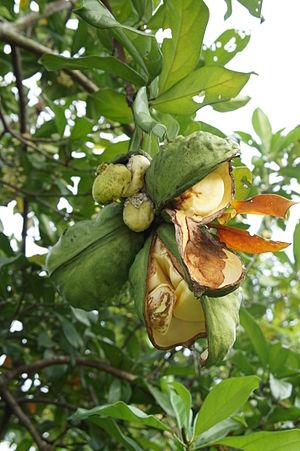
Cola nitida est un arbre de la famille des Sterculiacées ou des Malvacées, originaire d'Afrique de l'Ouest tropicale.